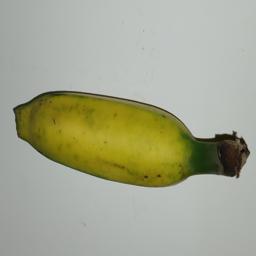
Ripeness: Semi-ripe